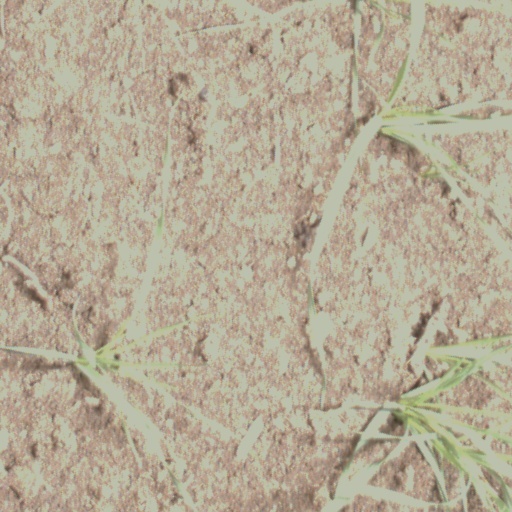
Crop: wheat